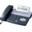
Label: telephone